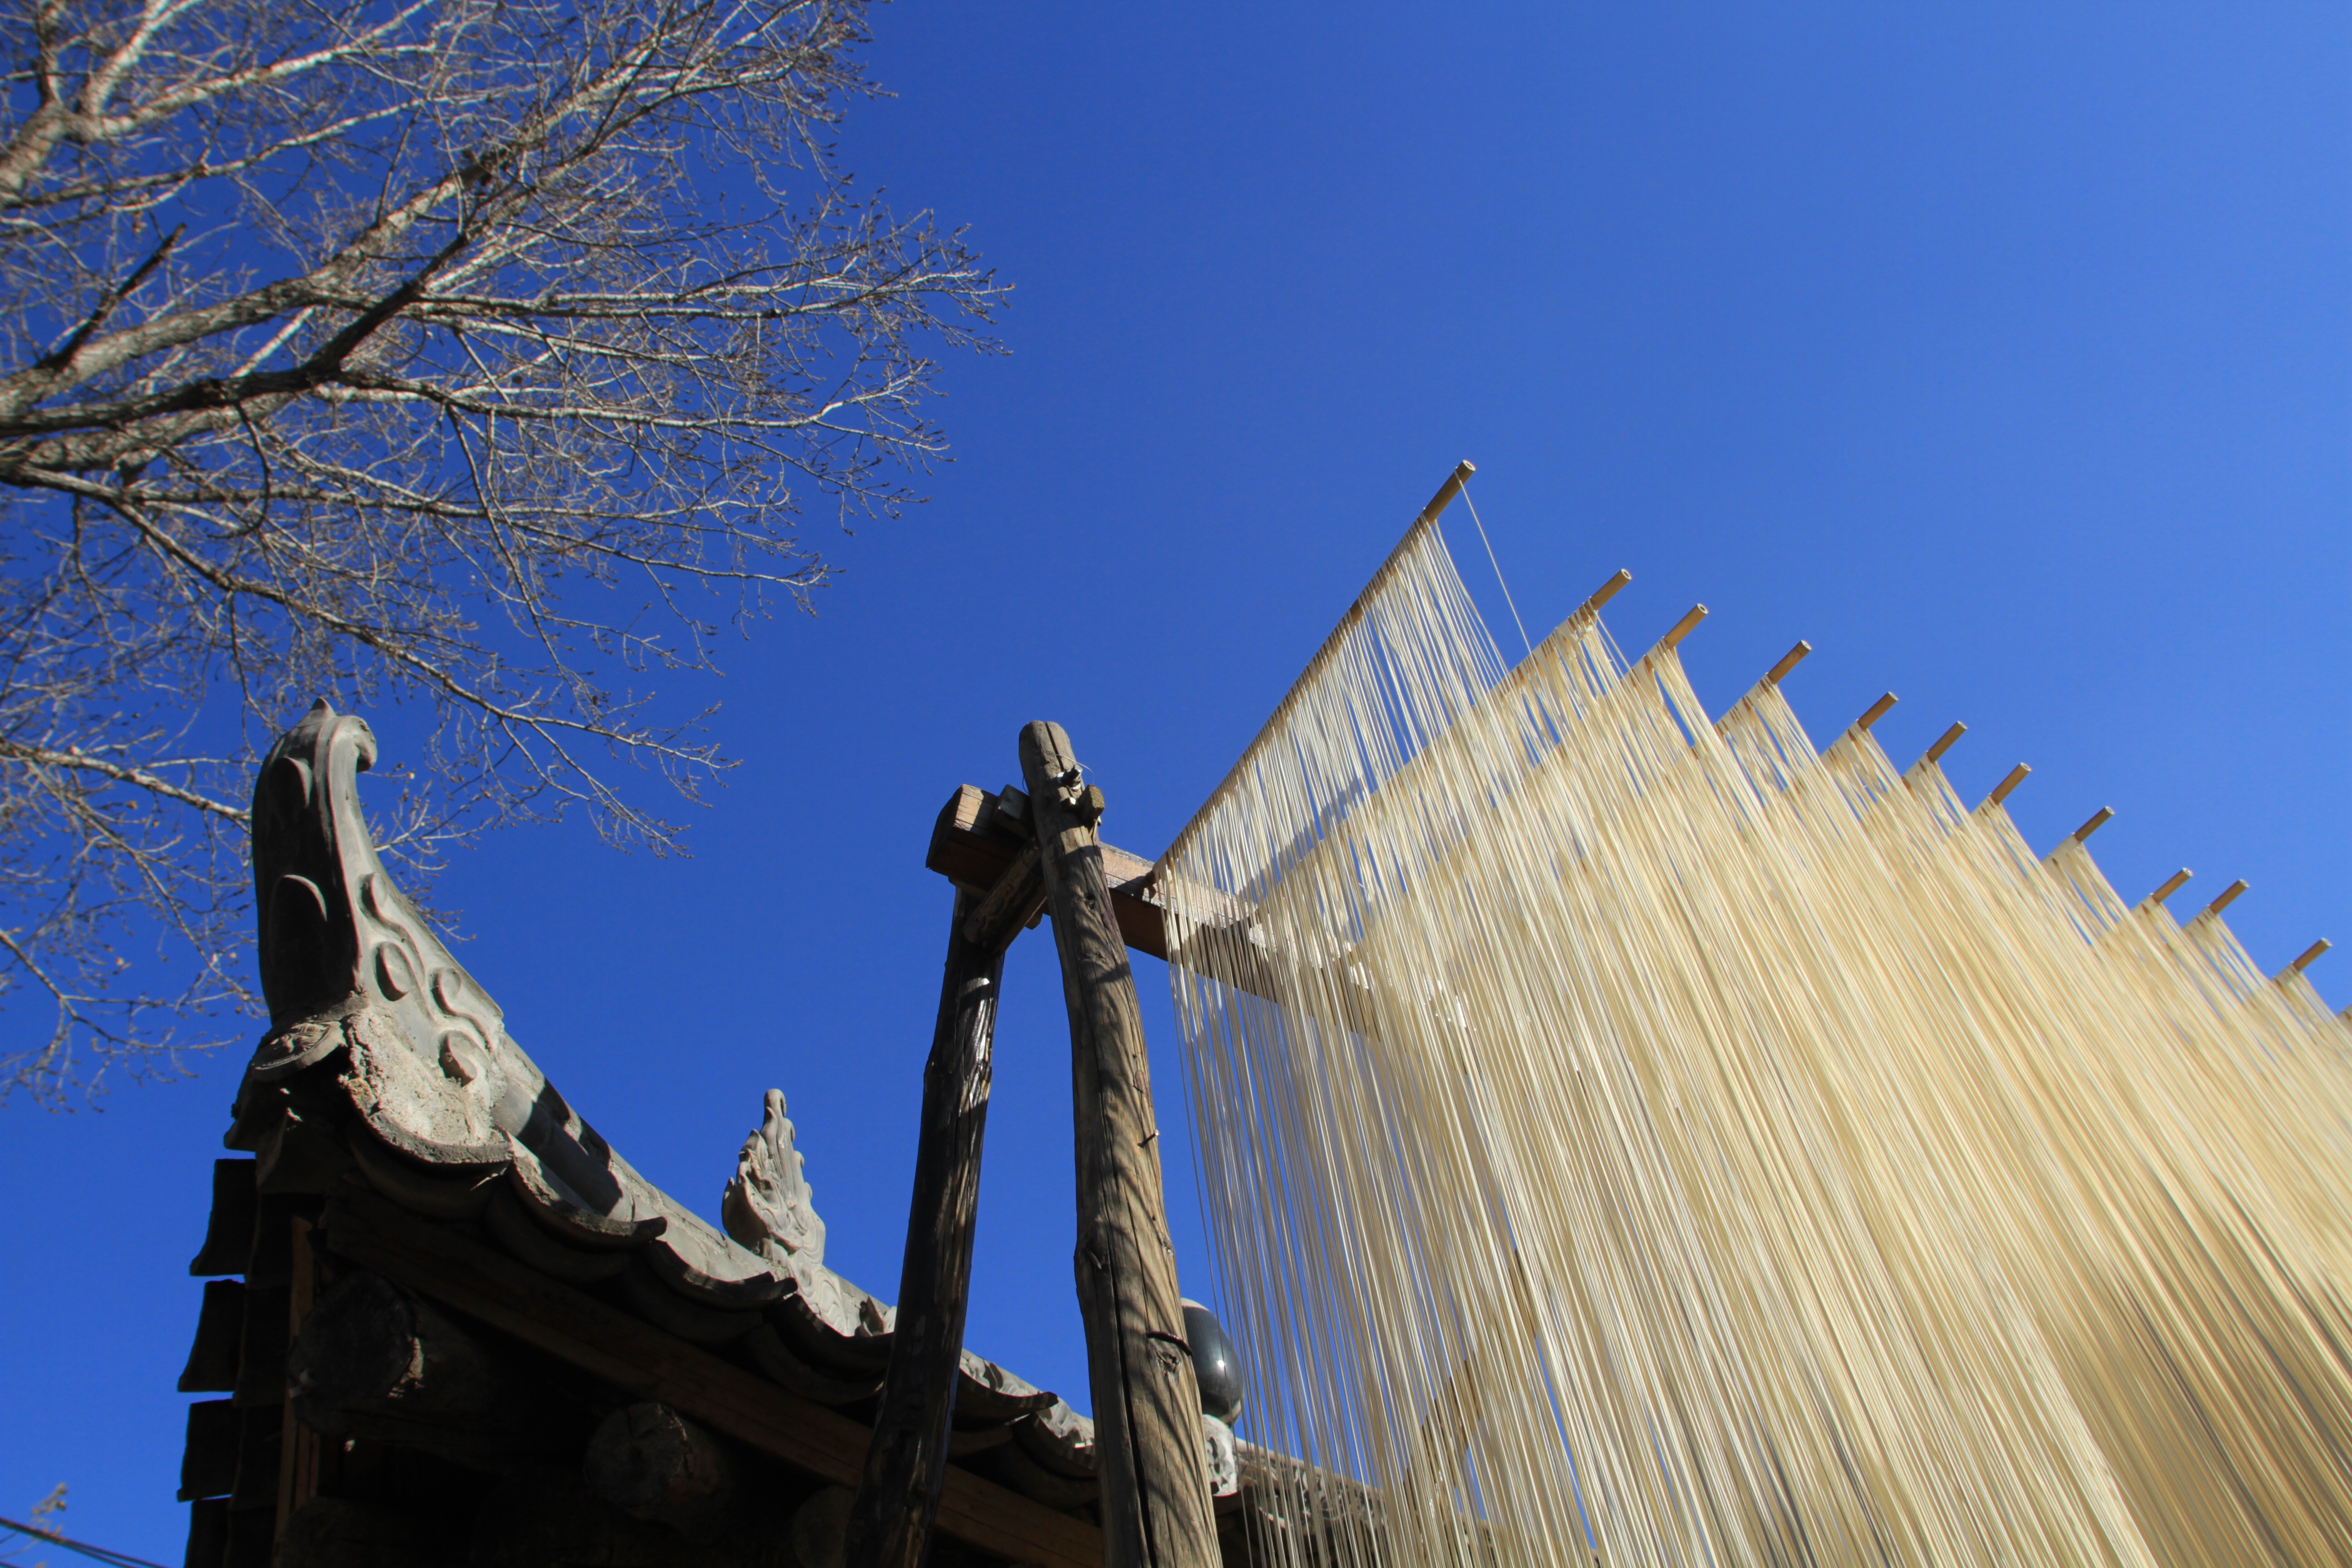
winter, sky, sunlight, tower, landmark, blue, tourism, gourmet, temple, spire, folk, fine dried noodles